Furanose

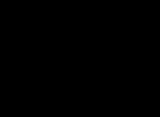
The chemical structure of ribose in its furanose form. The wavy bond indicates a mixture of β-ribofuranose and α-ribofuranose.

The furanose ring is a cyclic hemiacetal of an aldopentose or a cyclic hemiketal of a ketohexose.